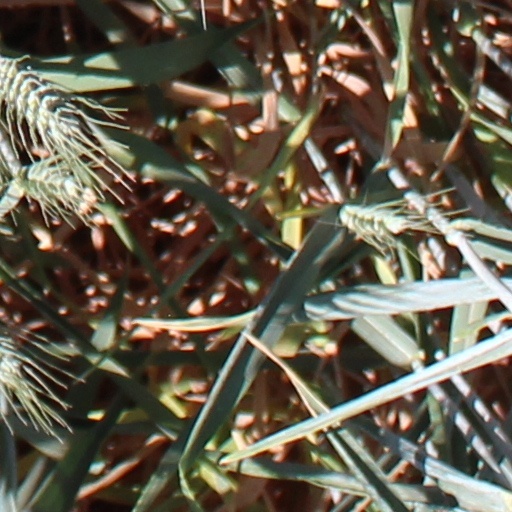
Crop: wheat